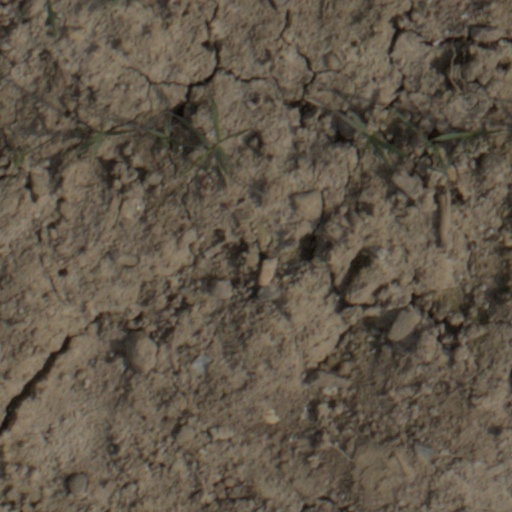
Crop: wheat